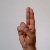
The image shows a hand gesture representing the letter 'U' in Indian Sign Language.